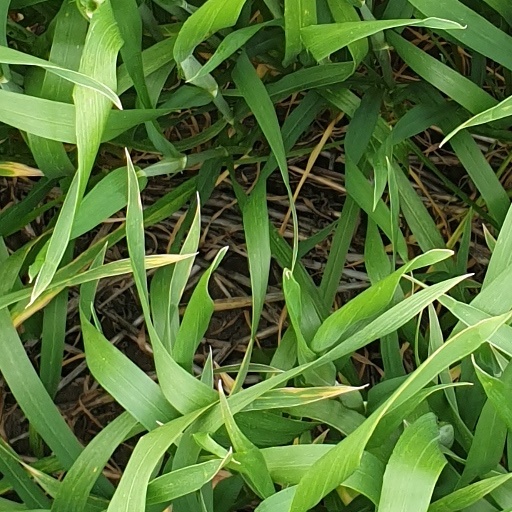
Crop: wheat